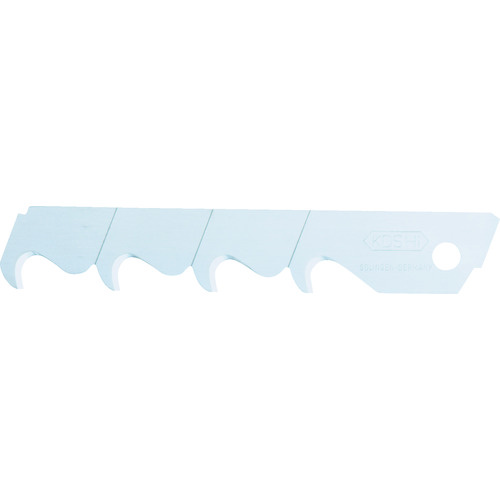
KDS フックL替刃 HK-5H
※写真は代表画像になります。実際の商品とは異なる場合がございます。 仕様、商品名、型番をご確認の上、ご購入をお願い致します。 ※予告無く仕様変更、廃番になることがあります。 ご注文後に欠品の場合はご連絡させていただきます。 ●フックL用の替刃です。
Brand: KDS
Category: Sporting Goods > Outdoor Recreation > Climbing > Ice Climbing Tools